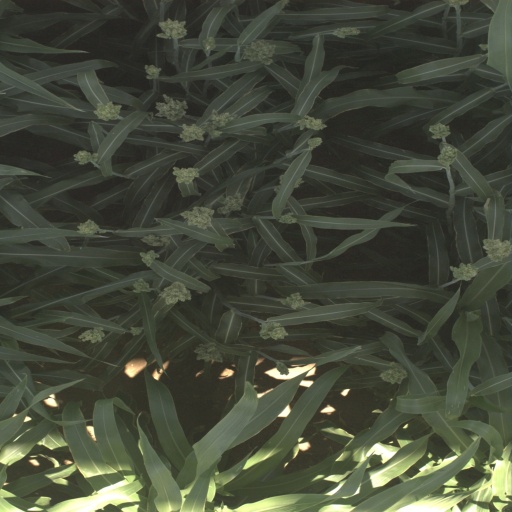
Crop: sorghum